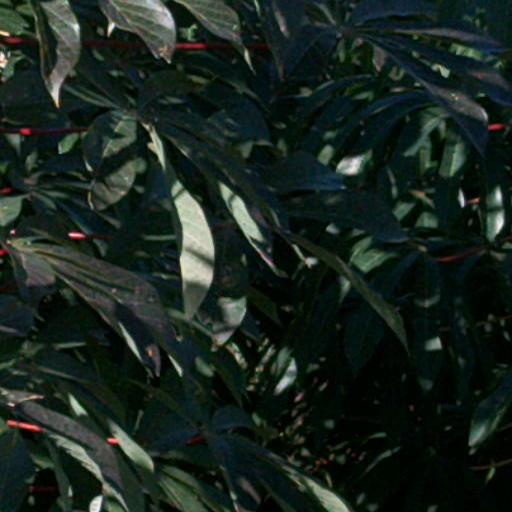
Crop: cassava